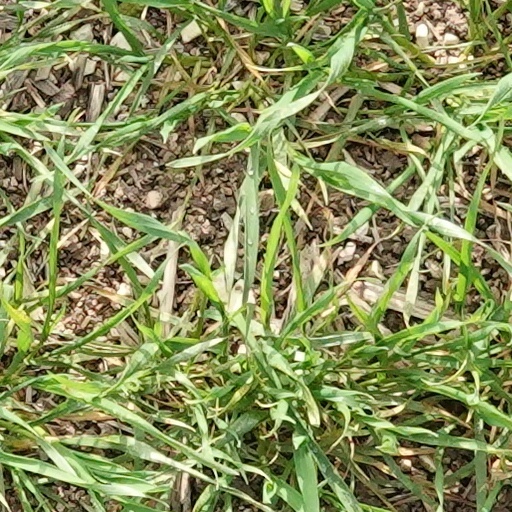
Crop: wheat